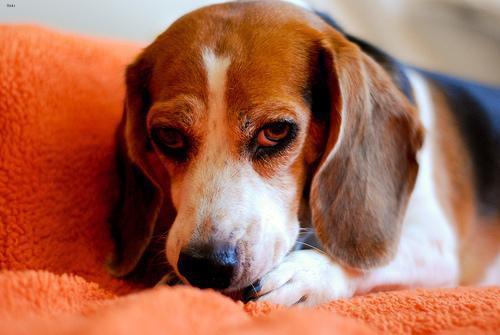
beagle